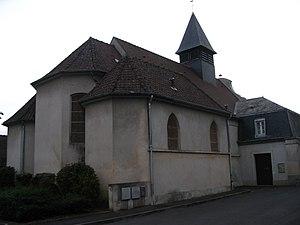
L'église catholique romaine de Condé-Sainte-Libiaire, Seine-et-Marne, France.